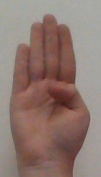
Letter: kaaf